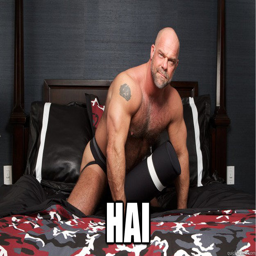
my internet is down , what has been on the front page recently ? rocks .